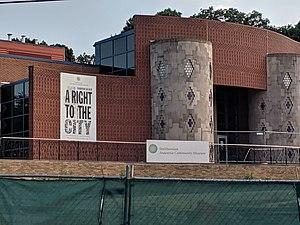
Le musée d'Anacostia est un musée de Washington aux États-Unis.